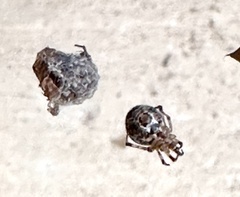
Species: Parasteatoda_tepidariorum